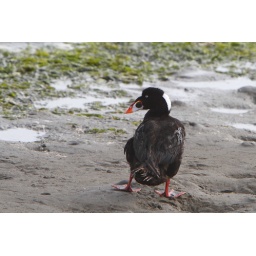
The Surf Scoter is a common sea duck on the California Central coast in the winter.